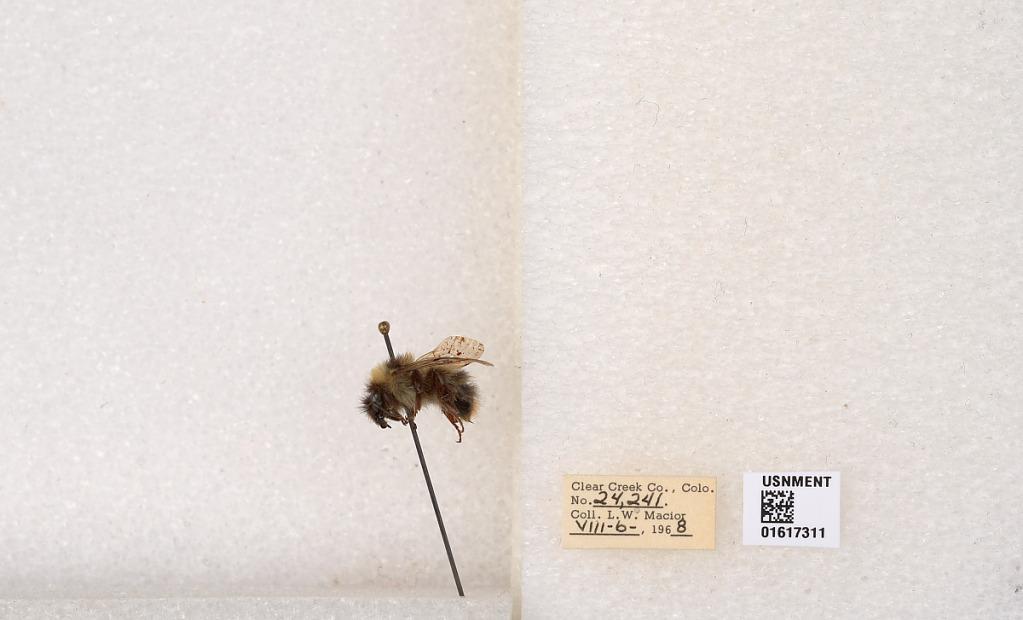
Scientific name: Bombus kirbyellus
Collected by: L. Macior
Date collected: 1968-8-6
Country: United States
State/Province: Colorado
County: Clear Creek
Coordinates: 39.6891, -105.644